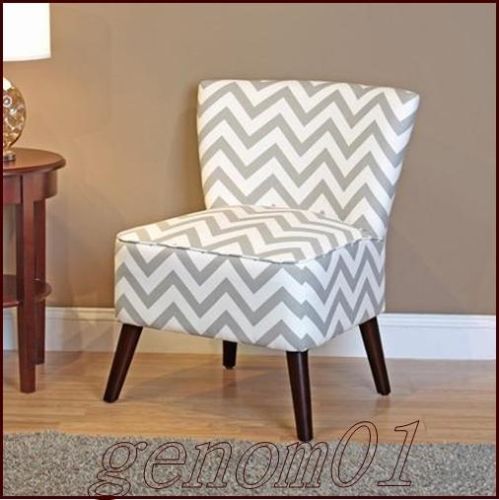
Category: sofa